Move (2012 film)

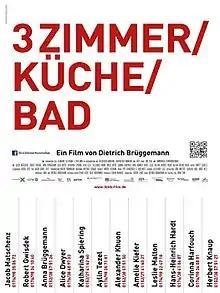
Film poster

Move is a 2012 German comedy film directed by Dietrich Brüggemann.